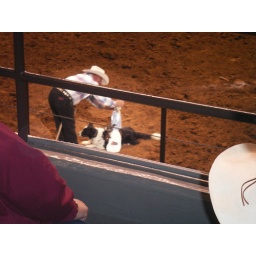
Whiplash the monkey rides his dog in the rodeo